Butter mountain

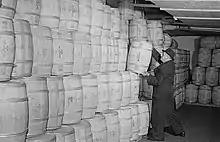
Butter being stored in barrels

The butter mountain is a supply surplus of butter produced in the European Union because of government interventionism that began in the 1970s. The size of the surplus changed significantly over time and mostly disappeared by 2017, which led to shortages. Other surpluses were described as "beef mountains", "milk lakes", "wine lakes" and "grain mountains".